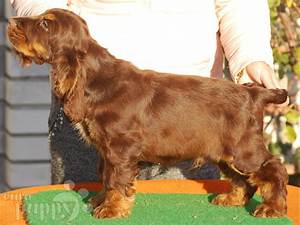
Label: dog